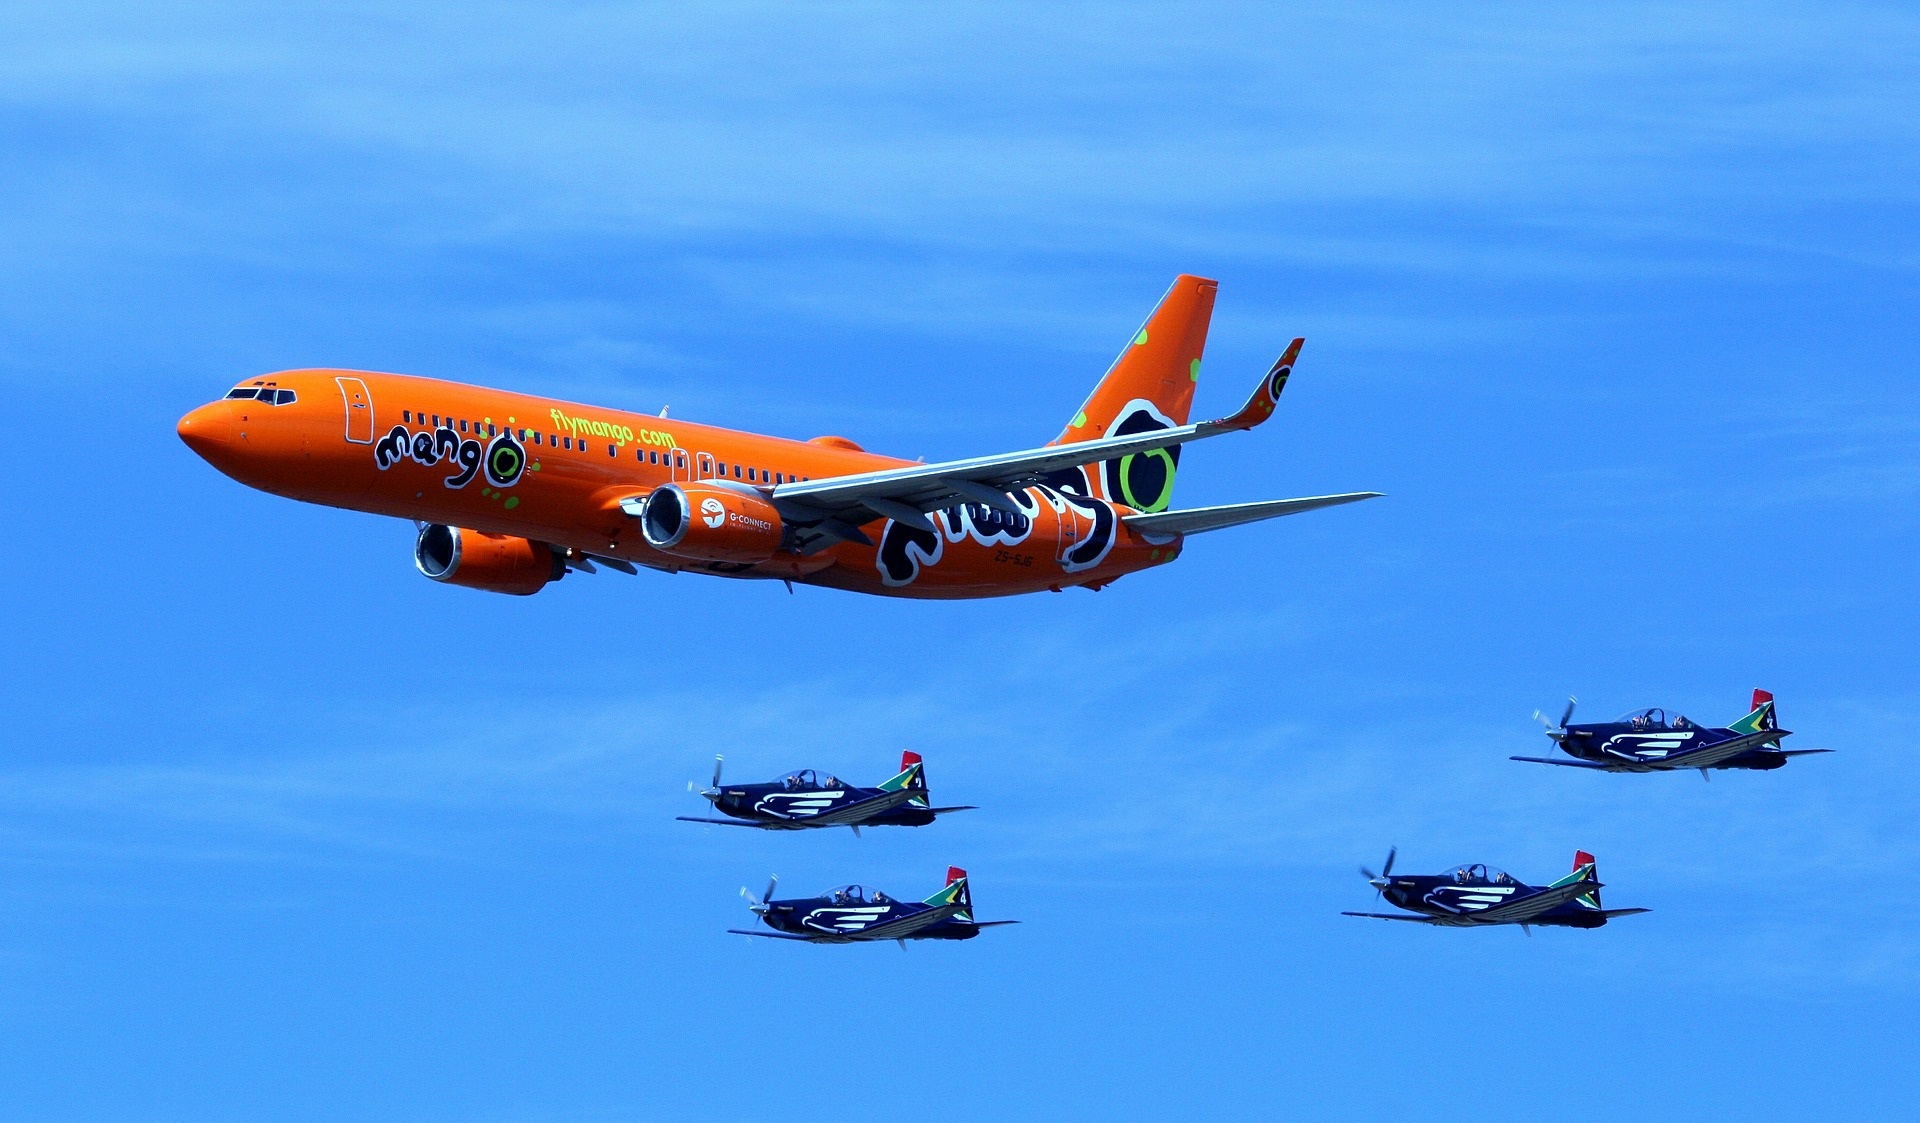
sky, fly, travel, airplane, plane, aircraft, jet, transportation, transport, vehicle, airline, aviation, flight, airplanes, airliner, boeing, takeoff, air force, jet aircraft, air travel, boeing 737, atmosphere of earth, narrow body aircraft